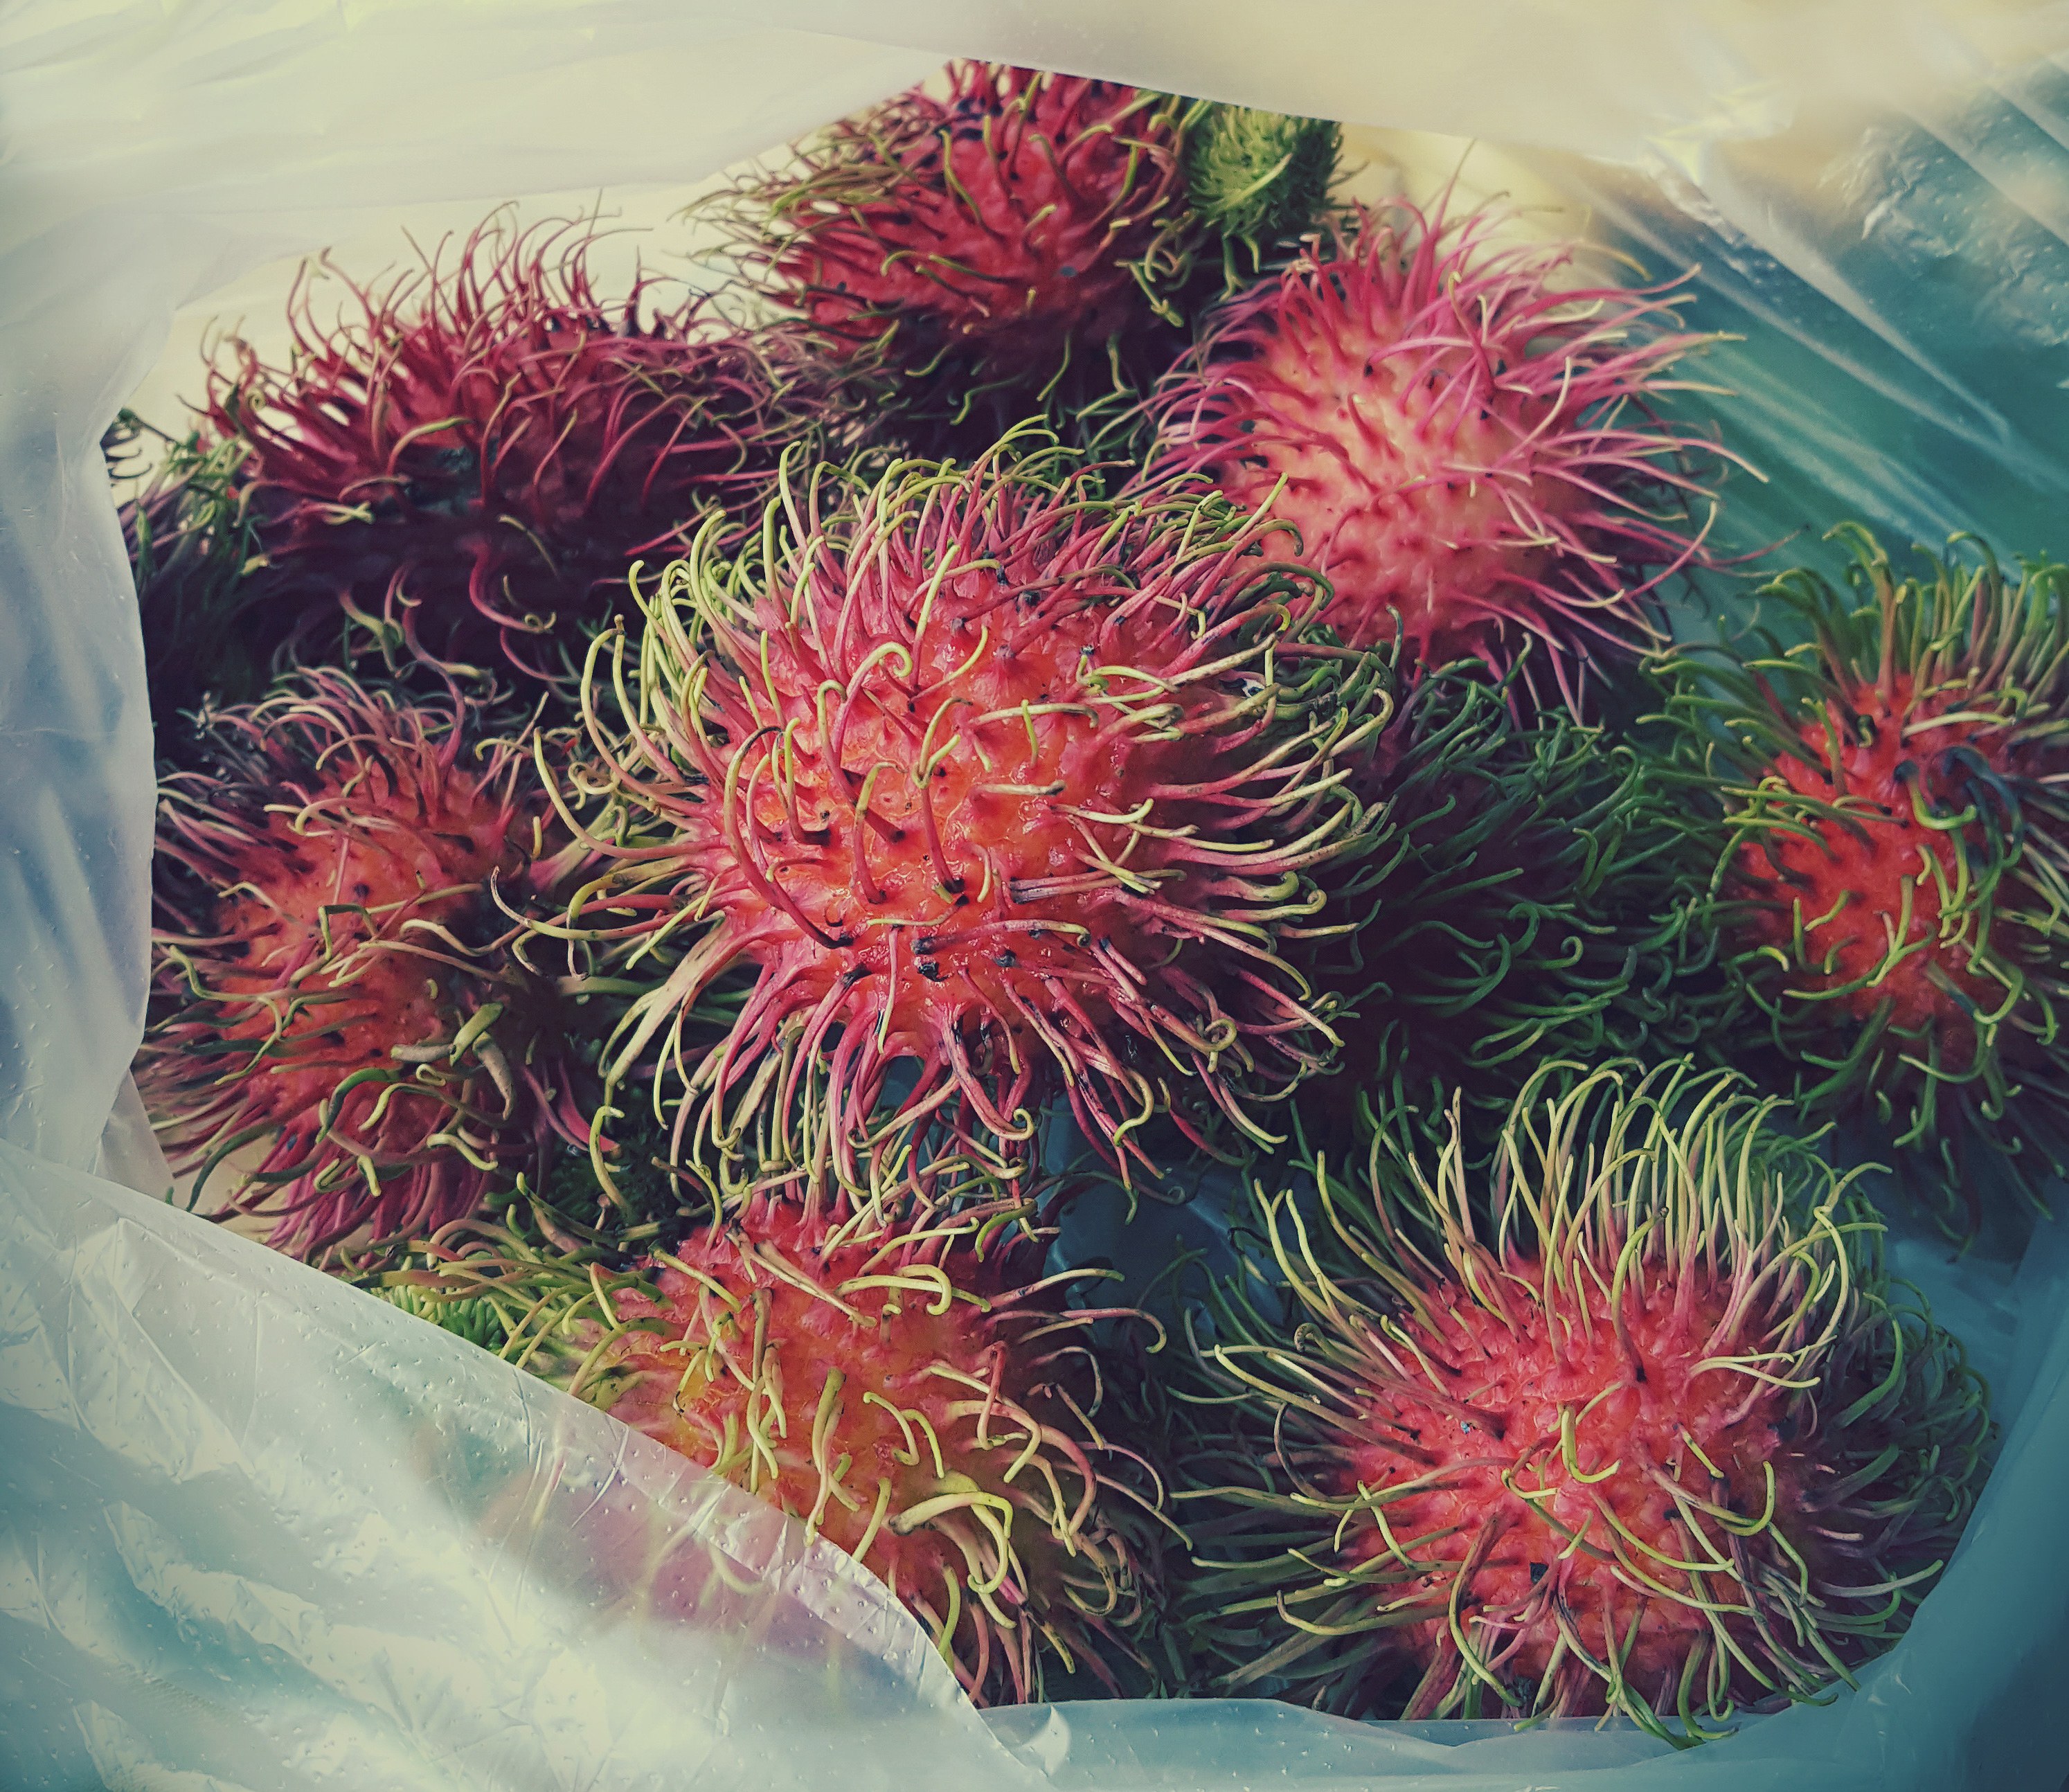
tree, plant, fruit, sweet, flower, asian, food, red, produce, tropical, natural, asia, botany, colorful, healthy, flora, delicious, freshness, fruits, organic, macro photography, rambutan, flowering plant, land plant